Matzah

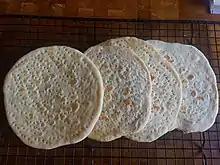
Homemade soft matzah

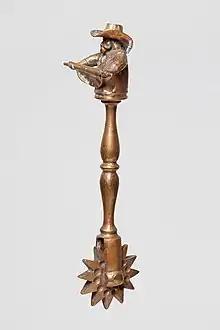
Matzah dough roller, dated between 1840 and 1860, Jewish Museum of Switzerland

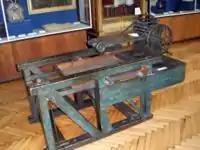
Matzah-forming machine, ca. early 20th century (the Lviv Museum of the History of Religion)

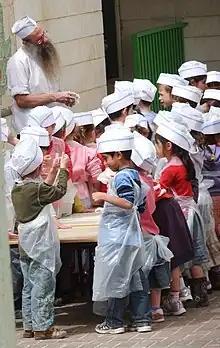
Children preparing matzah (Ofra, 2012)

Matzah dough is quickly mixed and rolled out without an autolyse step as used for leavened breads. Most forms are pricked with a fork or a similar tool to keep the finished product from puffing up, and the resulting flat piece of dough is cooked at high temperature until it develops dark spots, then set aside to cool and, if sufficiently thin, to harden to crispness. Dough is considered to begin the leavening process 18 minutes from the time it gets wet; sooner if eggs, fruit juice, or milk is added to the dough. The entire process of making matzah takes only a few minutes in efficient modern matzah bakeries.